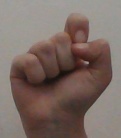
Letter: fa